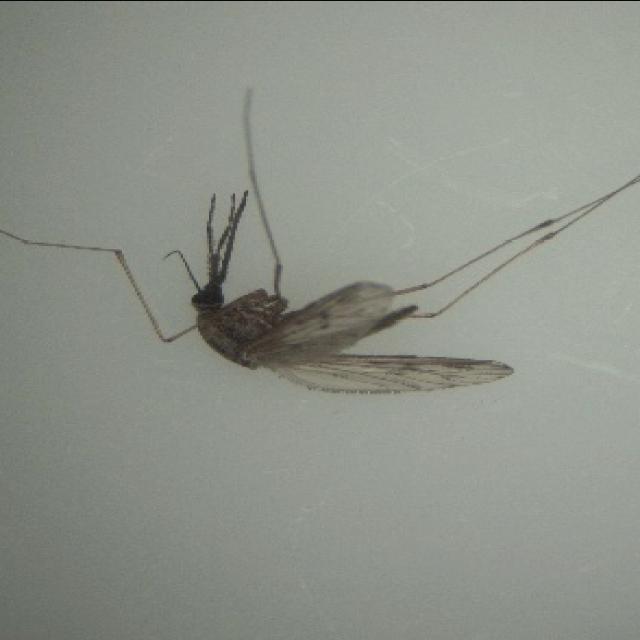
Species: anopheles_sinensis